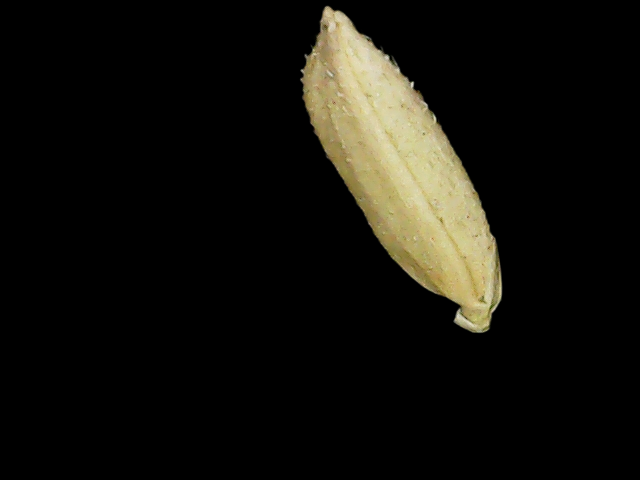
Rice variety: Binadhan23